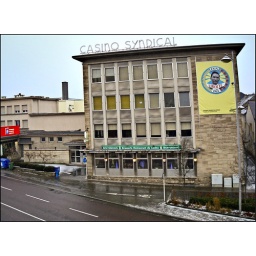
An old building in Luxembourg city behind the train station.